The Daughter of Iorio

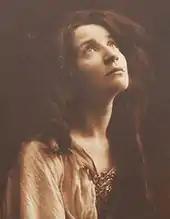
Alda Borelli as Mila, the daughter of Iorio, in 1910

The Daughter of Iorio is a 1904 play by the Italian writer Gabriele D'Annunzio. The play is written in verse and has elements of local dialect, proverbs and traditional rhymes from Abruzzo. It tells the tragic story of the love between a young female outcast and a shepherd who is being married off to a woman he does not love.